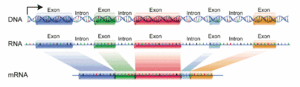
Proteinbiosyntese / Transkription
Øverst: DNA med kodende exons og ikke-kodende introns. I midten: mRNA med kodende exons og ikke-kodende introns. Nederst: mRNA.
Proteinbiosyntese betegner de biokemiske processer, hvormed alle levende organismer danner deres proteiner ud fra 20 aminosyrer og koden i DNA. Processerne kan deles i to forskellige delprocesser: